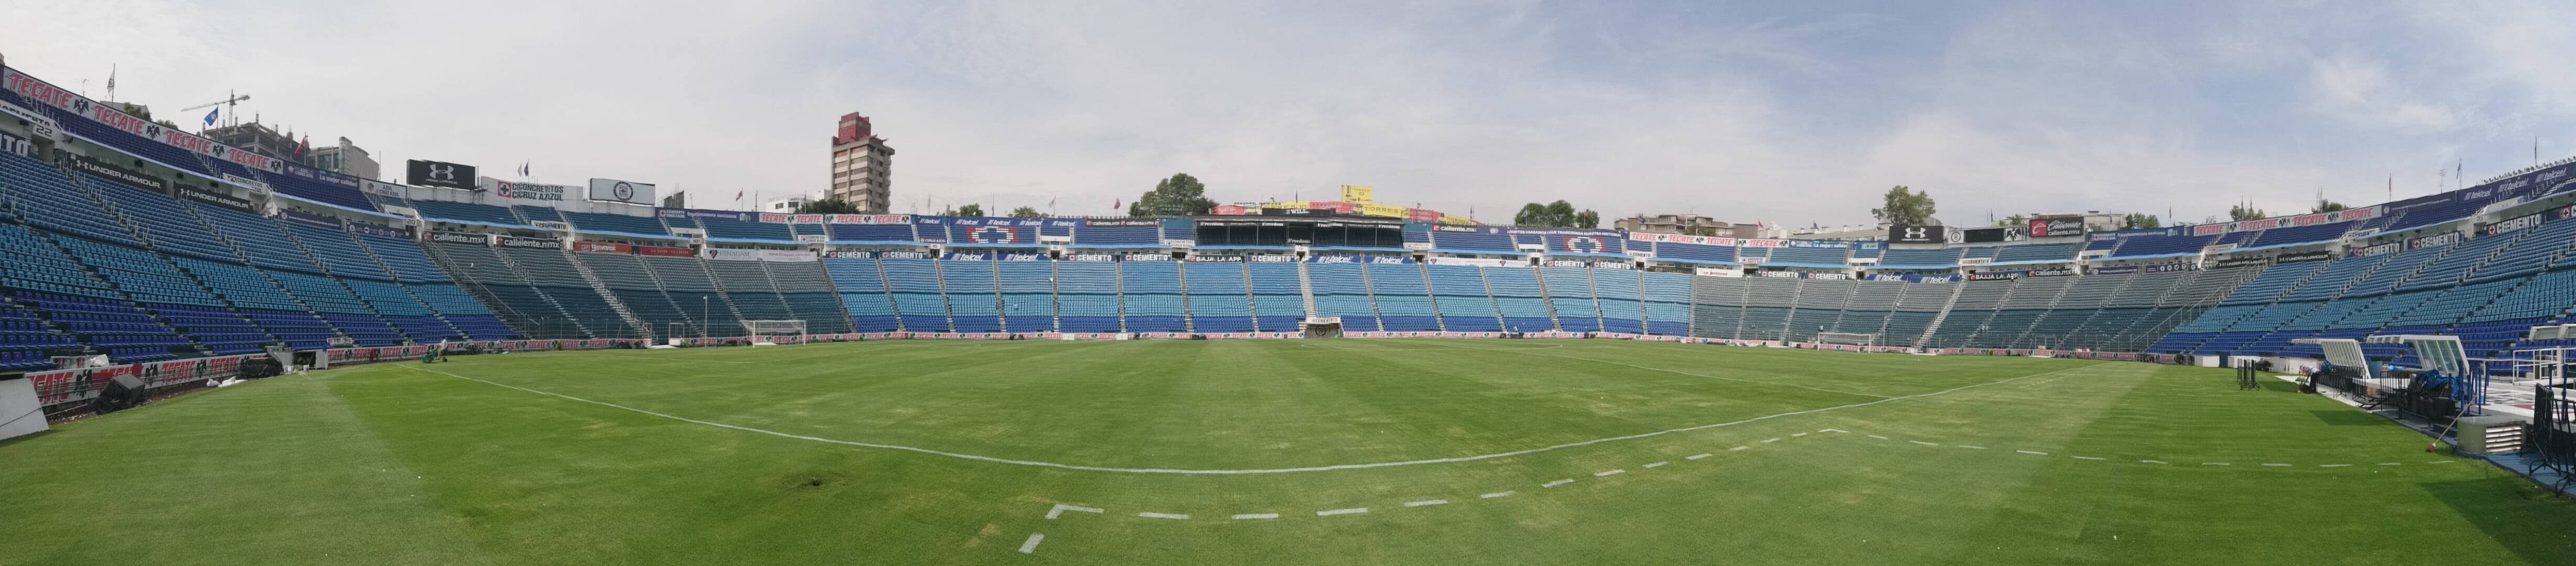
sky, sport venue, stadium, soccer specific stadium, structure, landmark, arena, baseball park, atmosphere, grass, atmosphere of earth, player, panorama, team sport, competition event, artificial turf, tournament, amphitheatre, field